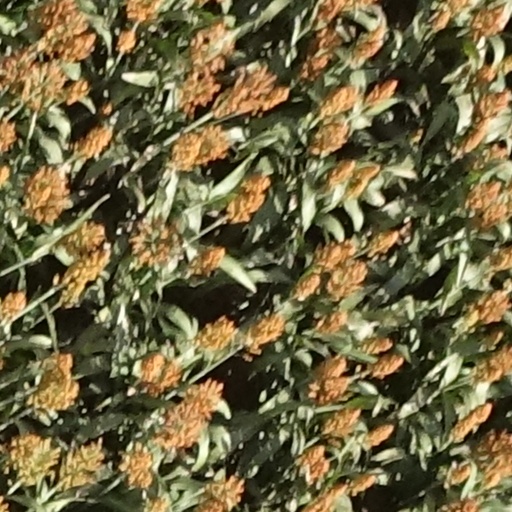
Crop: sorghum